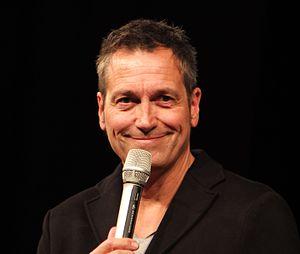
Dieter Nuhr, né le 29 octobre 1960 à Wesel, est un humoriste, auteur et présentateur allemand.